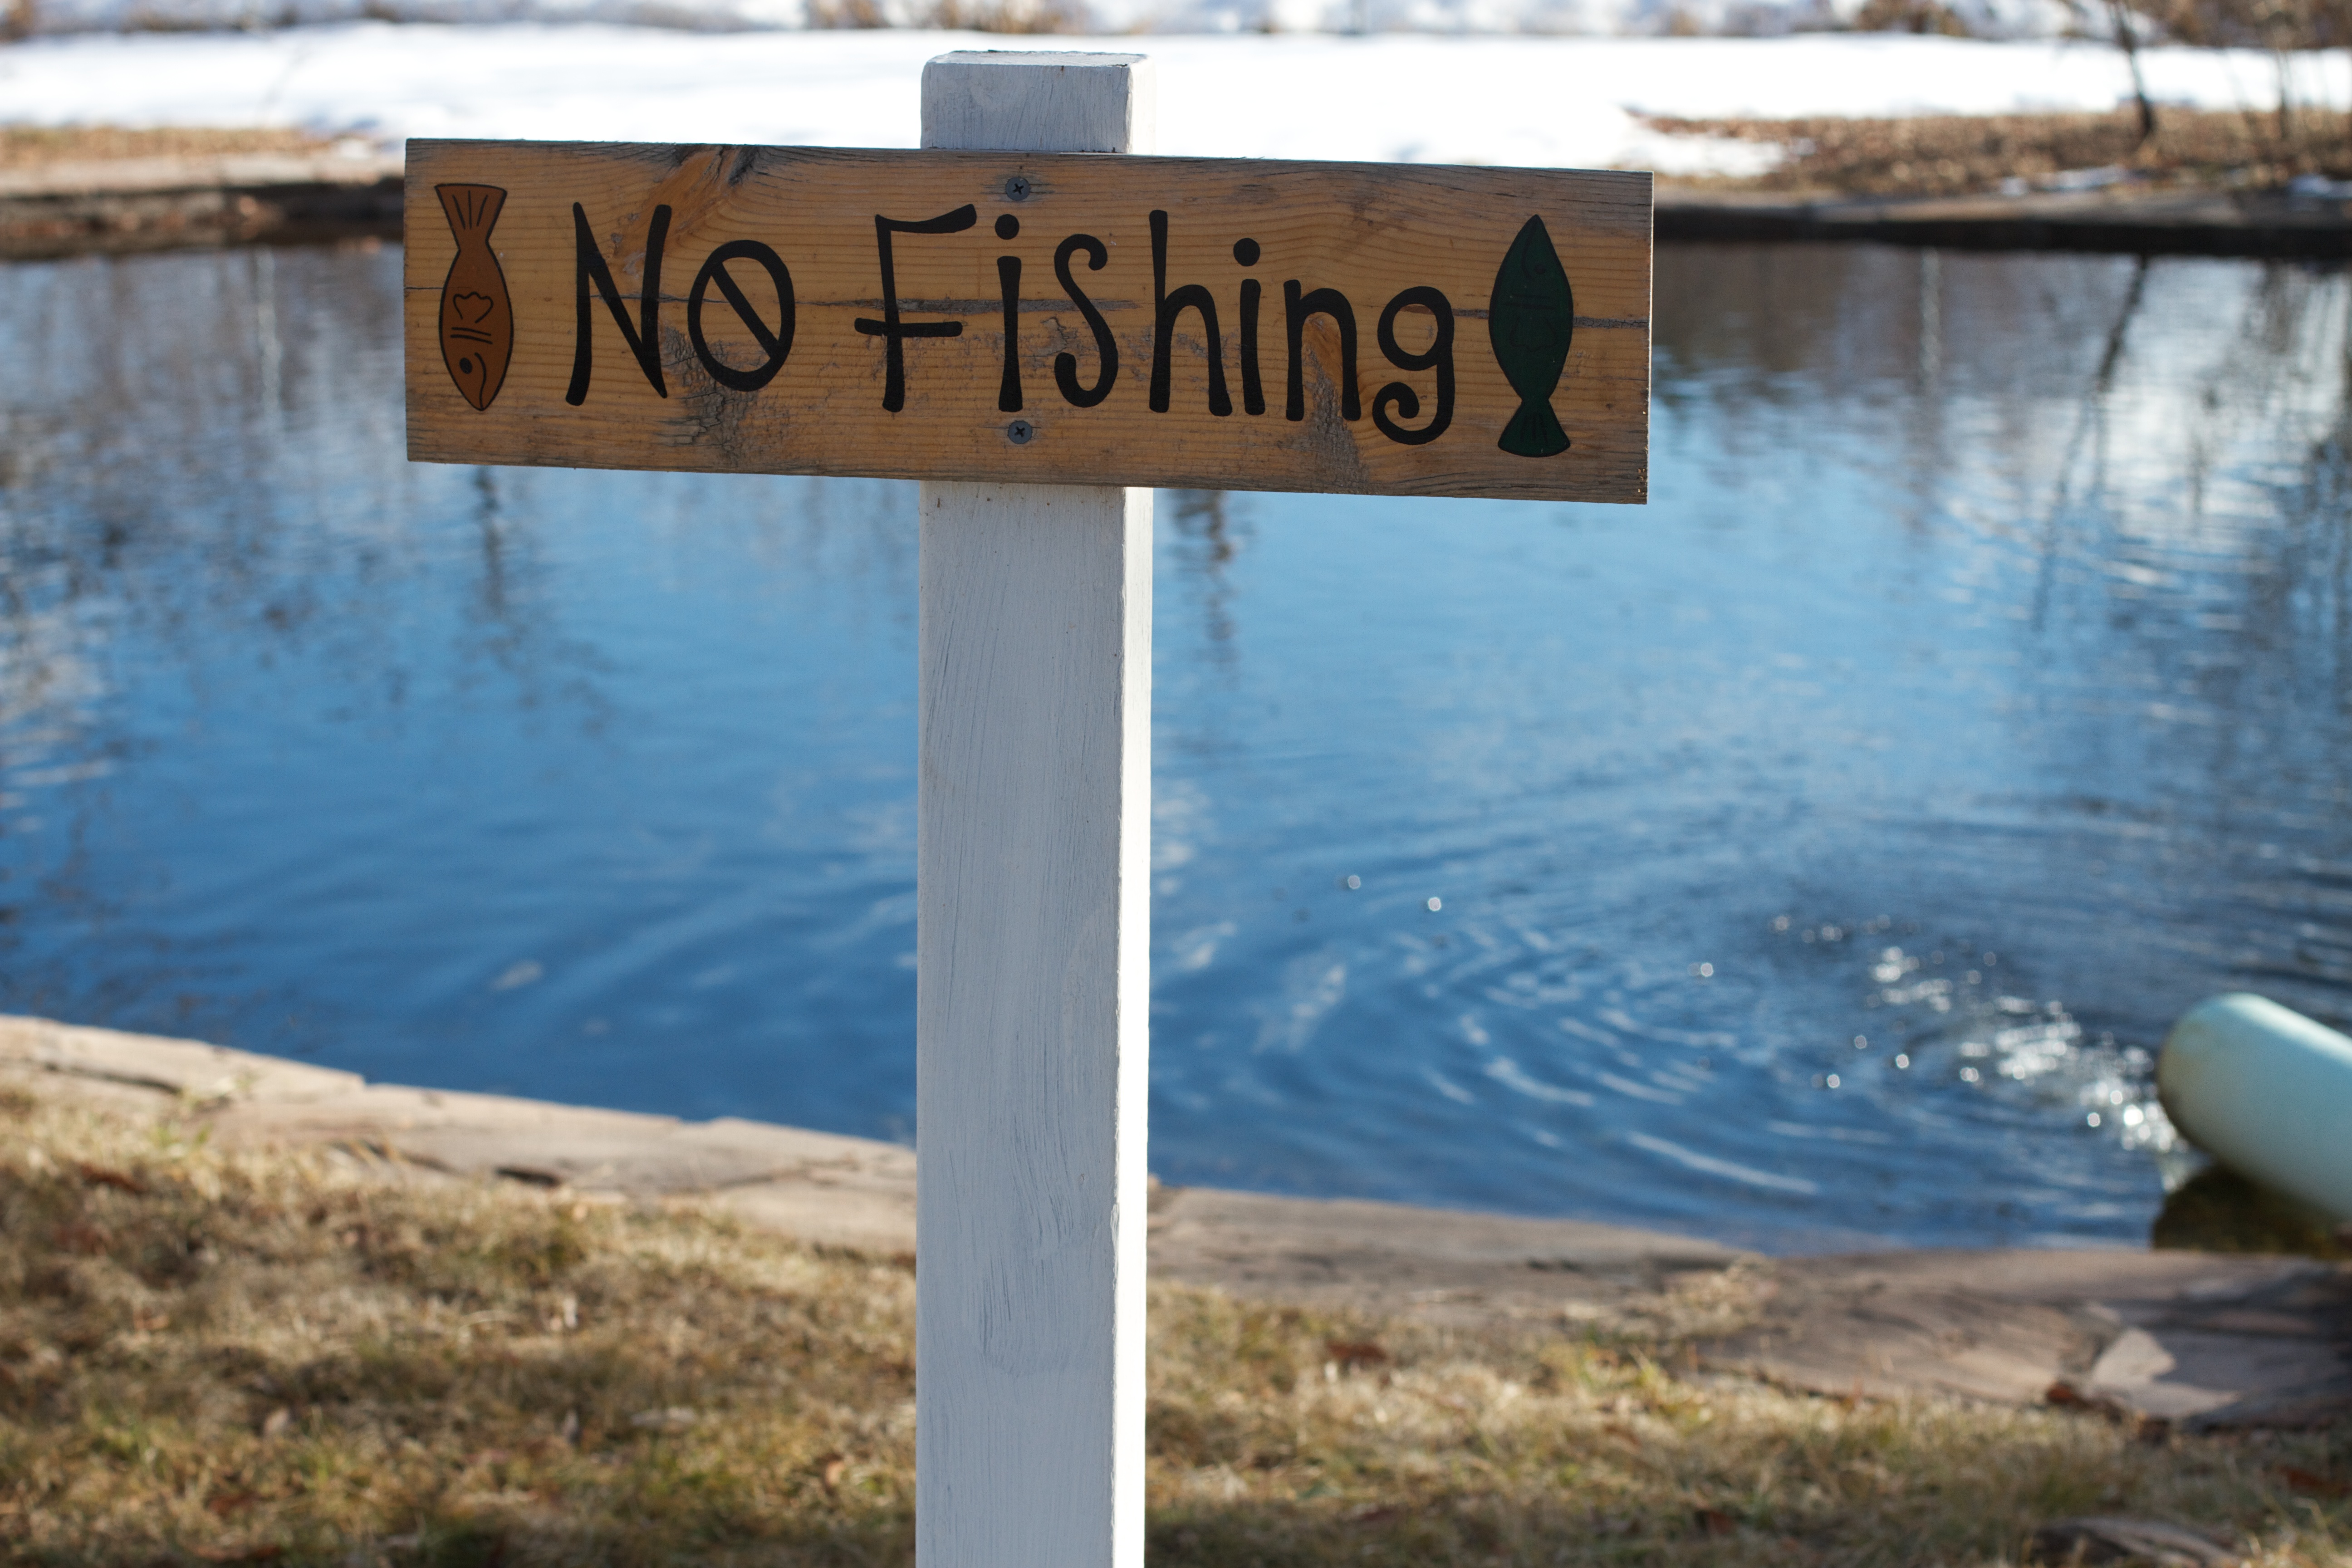
water, pond, reflection